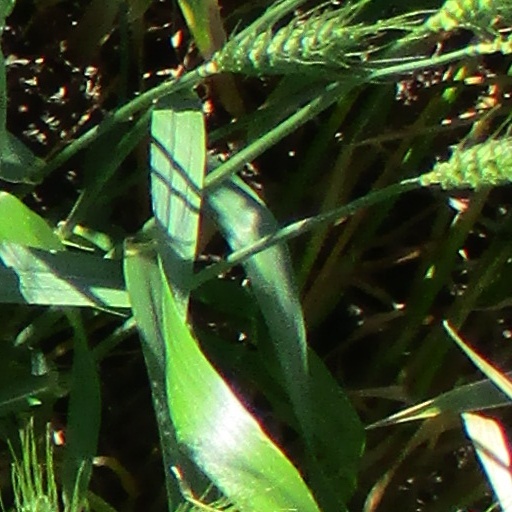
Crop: wheat